102nd Intelligence Wing

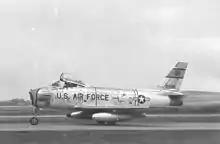
A jet is seen perpendicular to the camera while parked on the ground

On 16 August 1961, when the Berlin Wall crisis was unfolding, several United States Air Force Reserve units were notified of their pending recall to active duty. On 1 October the wing and its three squadrons, the 101st, 131st and 138th were placed on active duty at Otis Air Force Base.